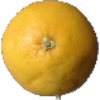
Label: white_grapefruit